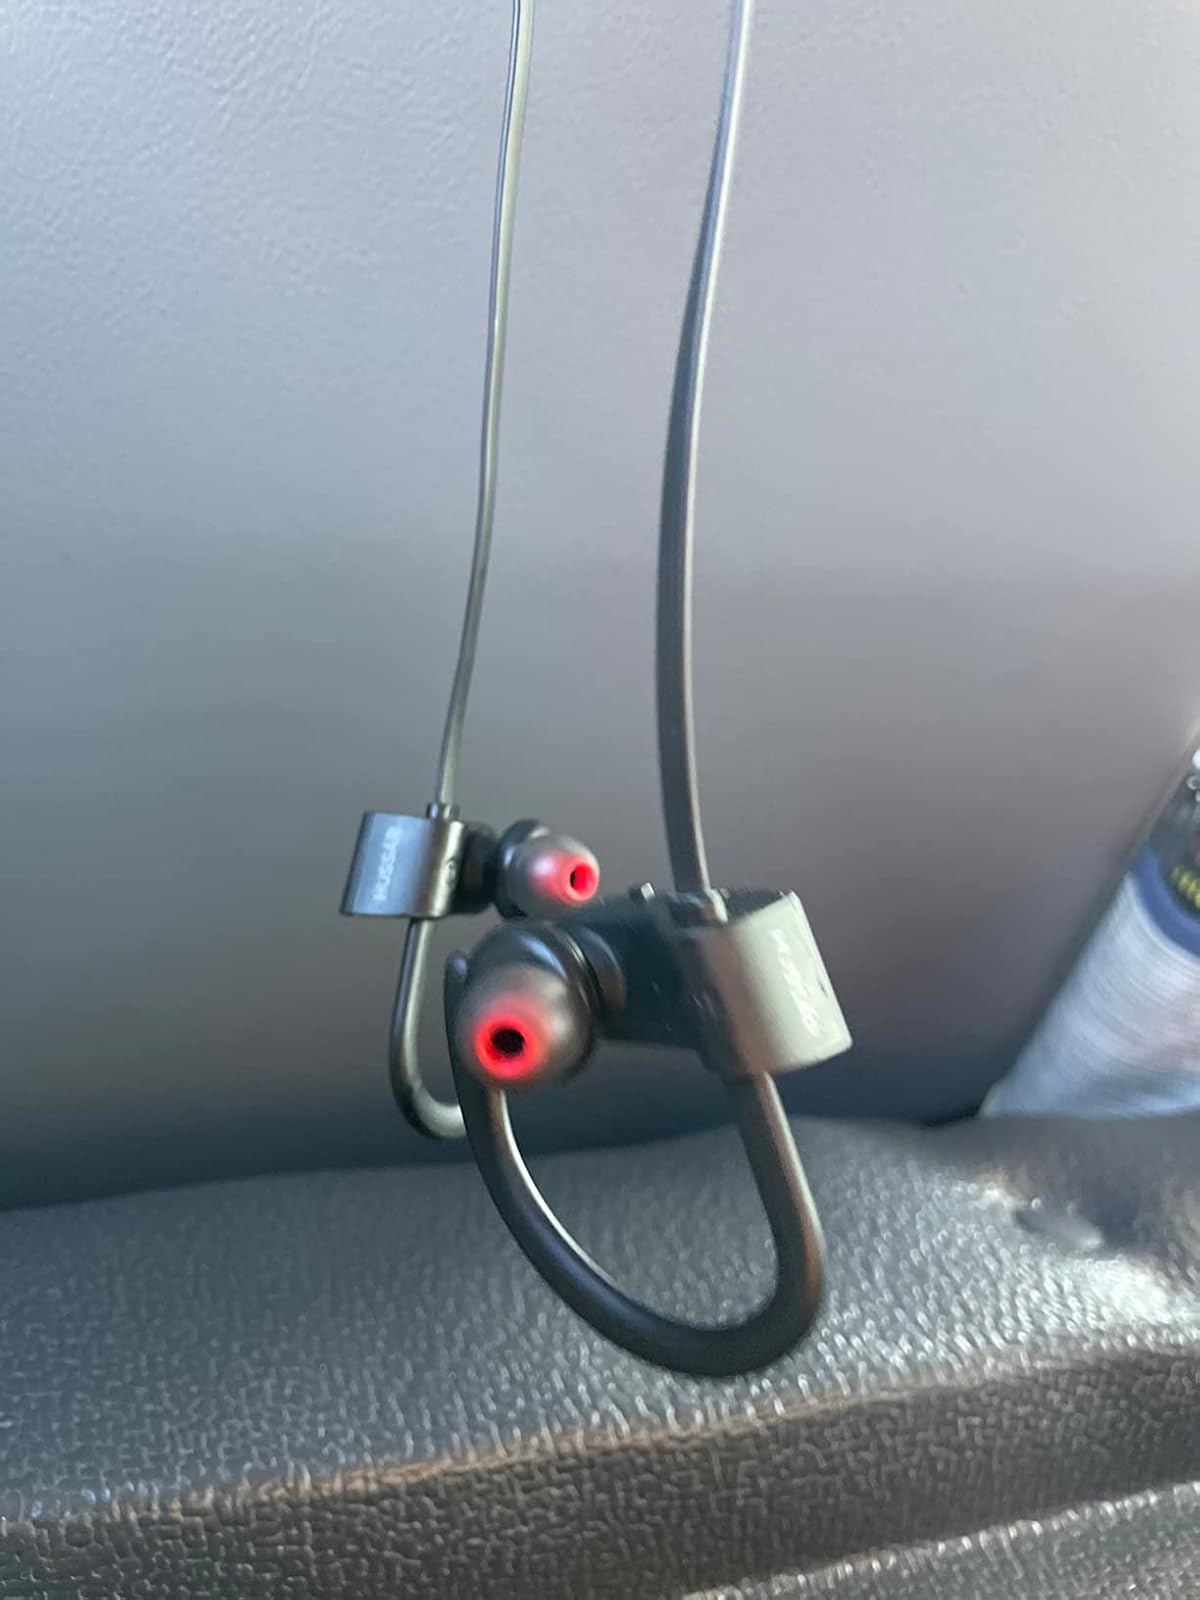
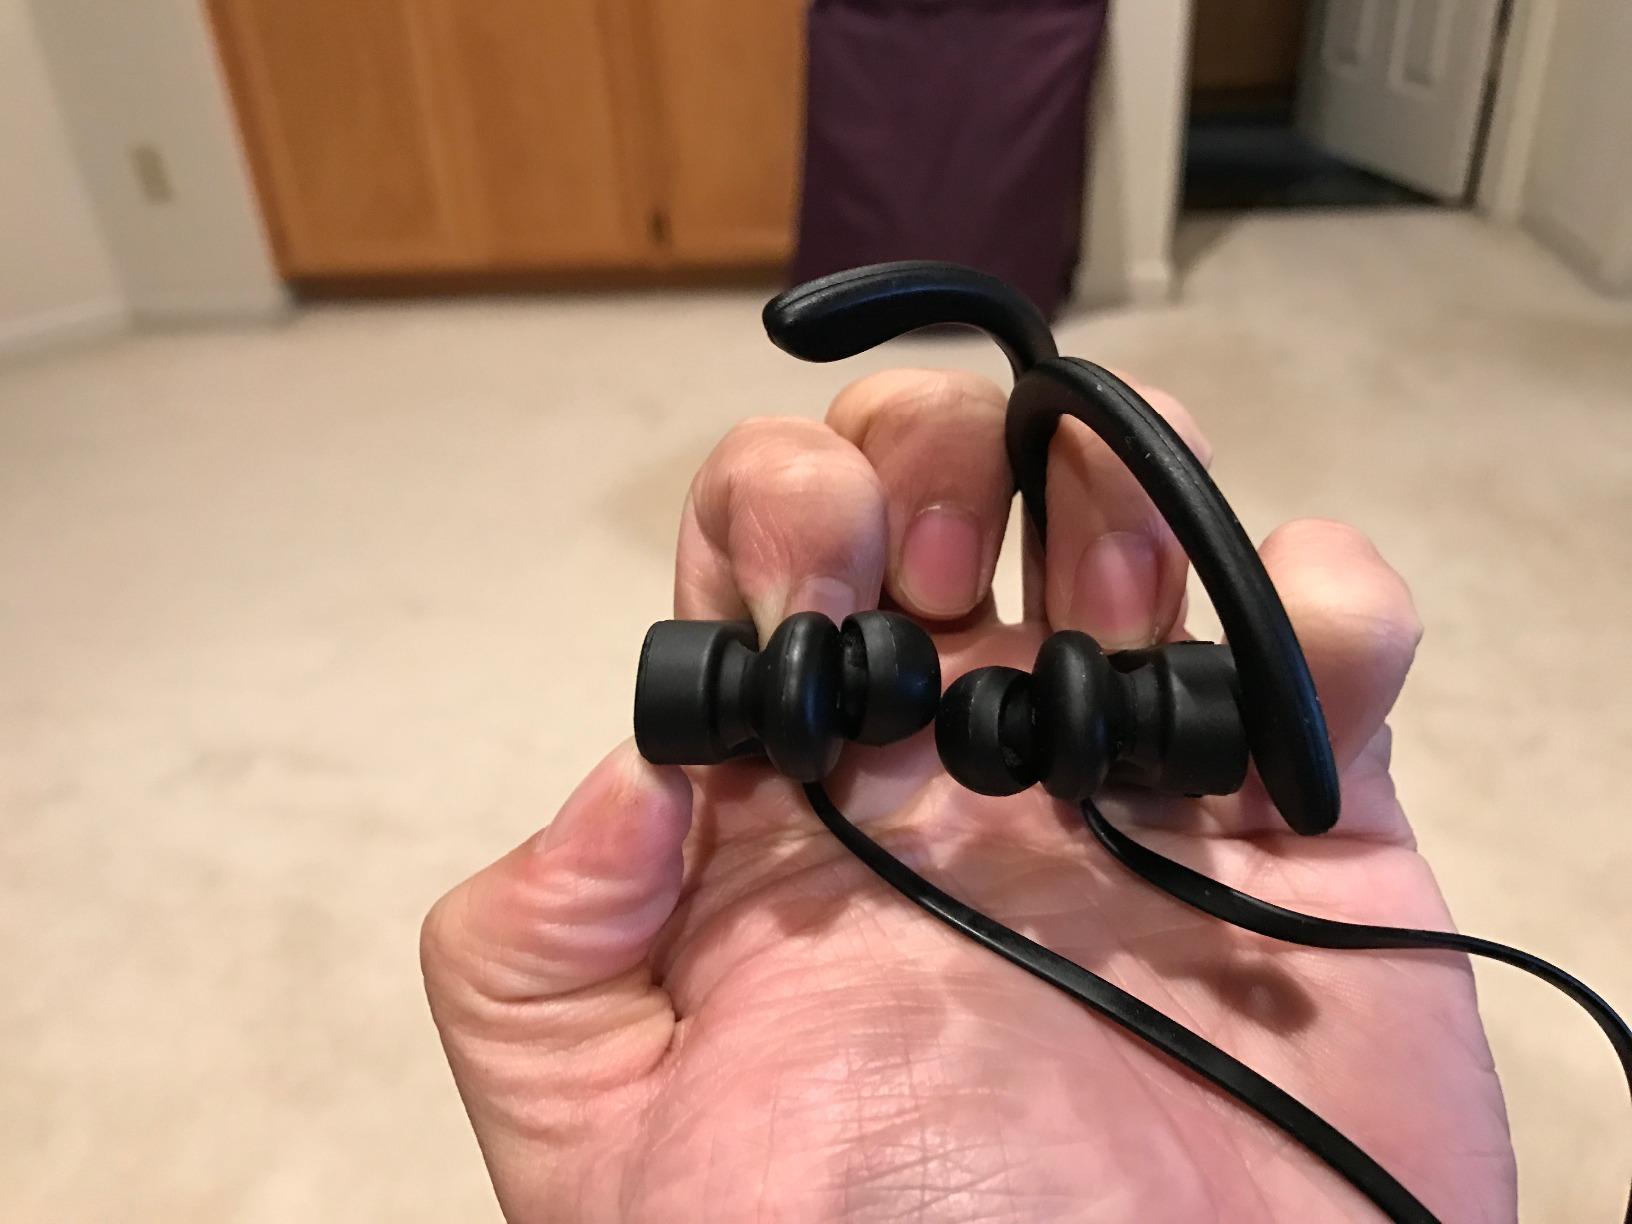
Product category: headphones
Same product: yes